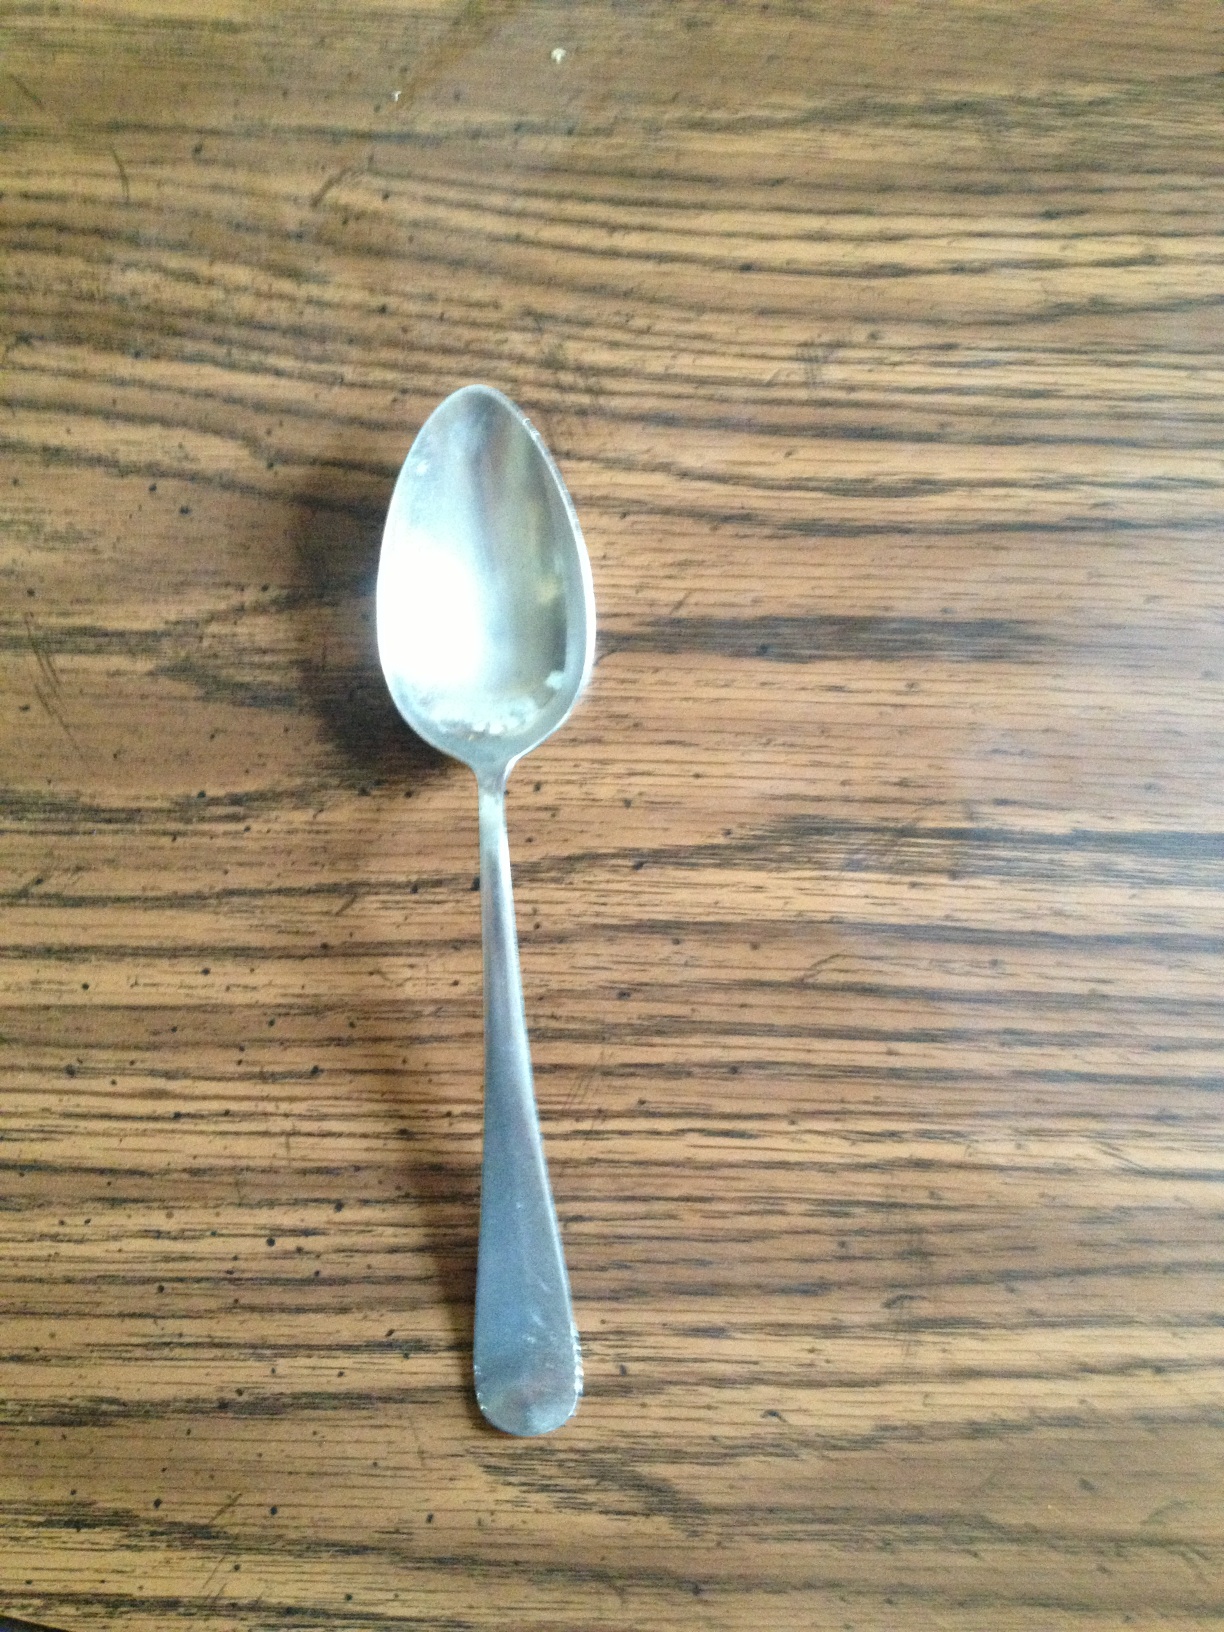Question: What is this?
Answer: spoon